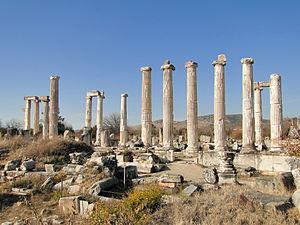
Afrodisias Turquie